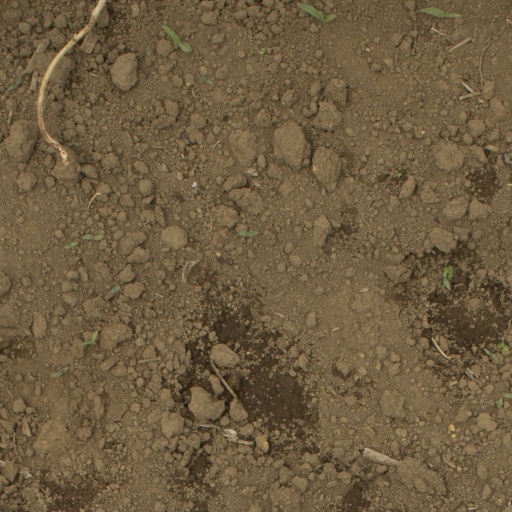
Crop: Jerusalem artichoke